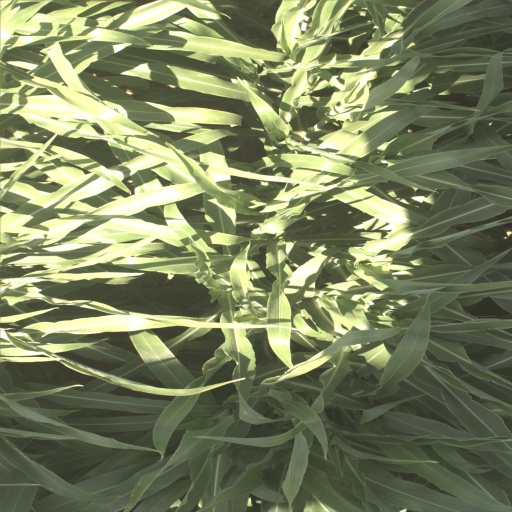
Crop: sorghum